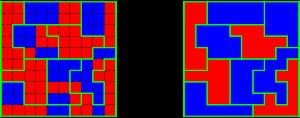
Le découpage électoral est le mécanisme par lequel le territoire national est subdivisé en circonscriptions électorales, destinées à permettre et favoriser l'expression des citoyens par le vote.